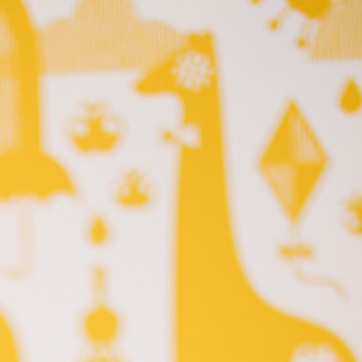
Material: wallpaper